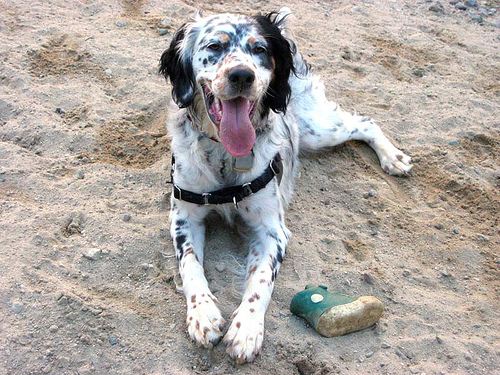
Breed: english setter